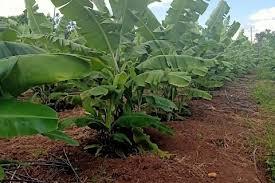
Mti wa ndizi unaonekana umepandwa kwenye laini,  mkulima huyu amepanda ndizi mingi,  zingine zimeanza kutoa matunda ilhali  zingine hazijakomaa. Siku karibu atazivuna azipeleke sokoni.  Hii sehemu ni kama iko na mvua nyingi kwa vile ndizi imemea vizuri sana.